Clarence Ridgley Greathouse

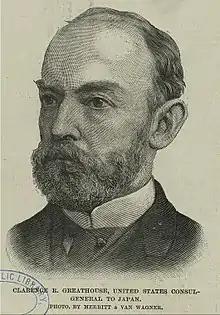
Greathouse during his tenure as United States Consul at Yokohama (ca. 1890)

Clarence Ridgley Greathouse (September 17, 1846 – October 21, 1899) was an American journalist, lawyer, and diplomat serving in Japan and Korea. In Korea he was most renowned for leading the investigation into the murder of that country's Queen Min in October 1895.